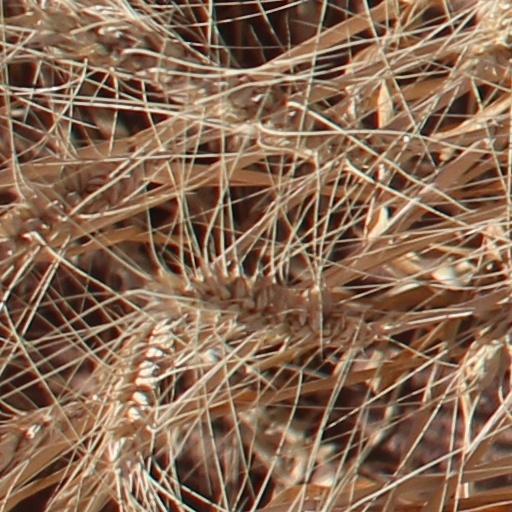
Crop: wheat